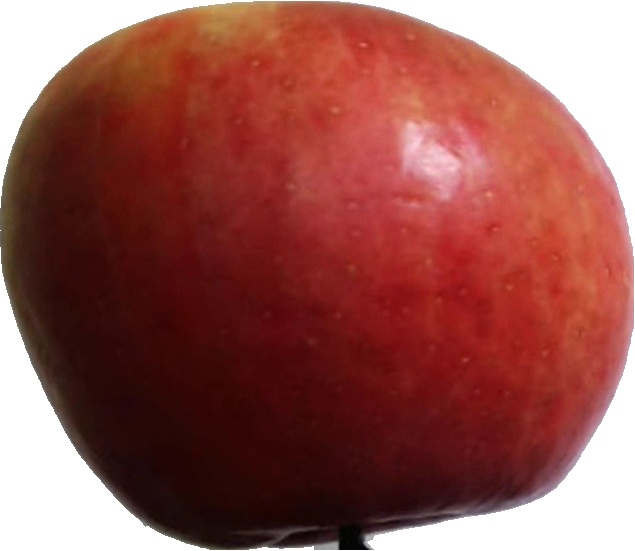
Label: apple_crimson_snow_1